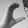
ASL letter: C